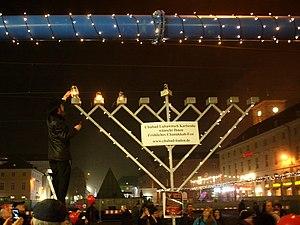
L’histoire des Juifs d'Allemagne est emblématique de l'histoire des Juifs en Europe occidentale, entre antijudaïsme, intégration liée à l'universalisme des Lumières et antisémitisme moderne.
Hanoucca est une fête juive d'institution rabbinique, commémorant la réinauguration de l'autel des offrandes dans le Second Temple de Jérusalem, lors de son retour au culte judaïque, trois ans après son interdiction par Antiochus IV des Séleucides.